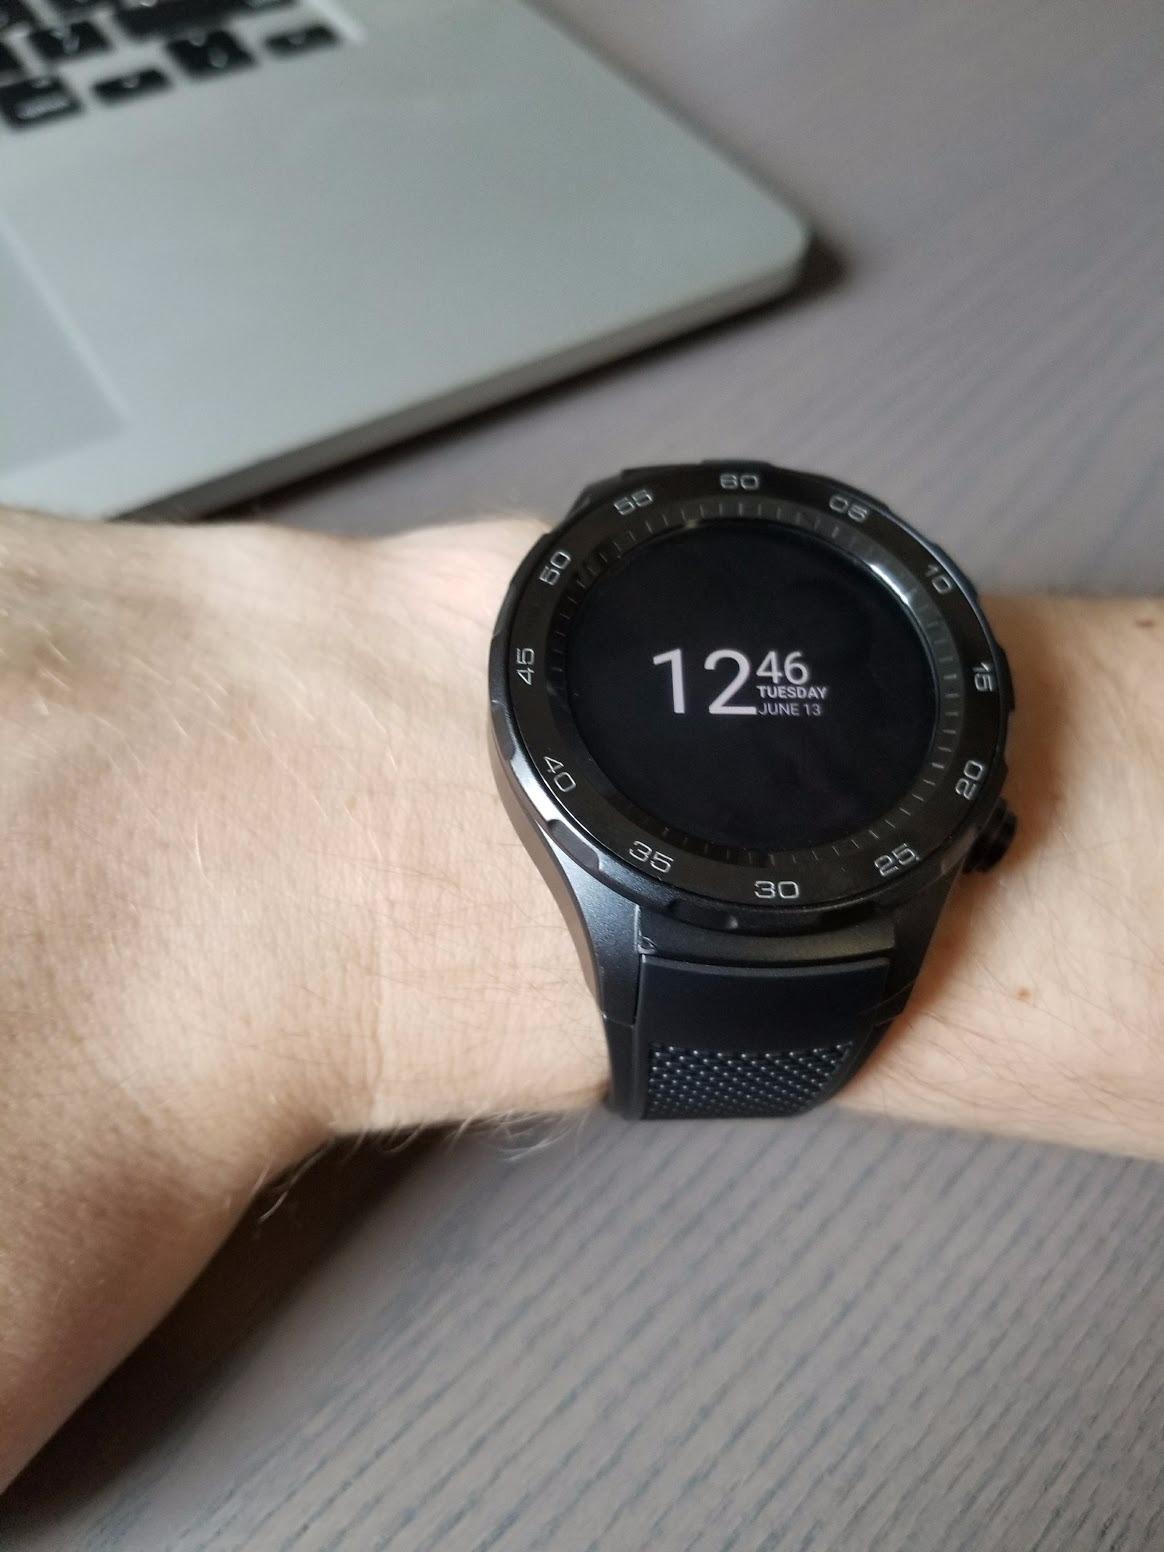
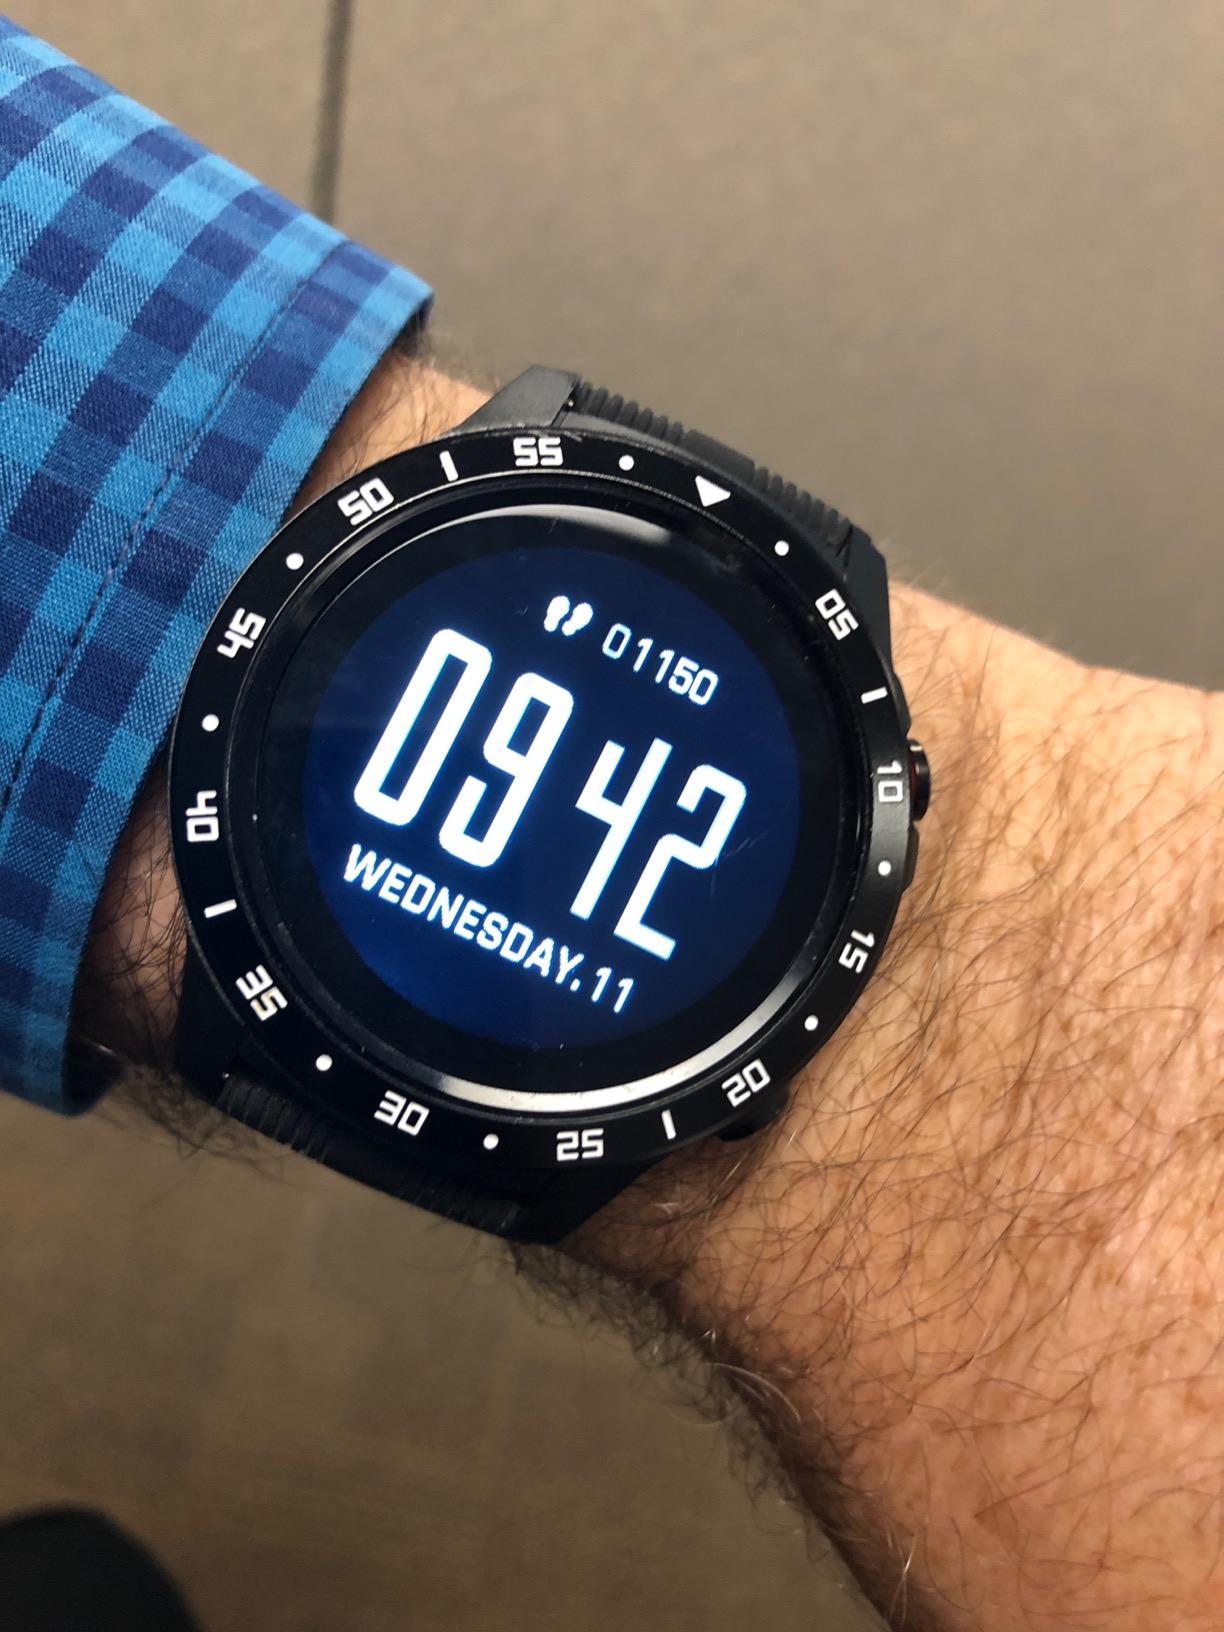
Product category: smartwatch
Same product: no